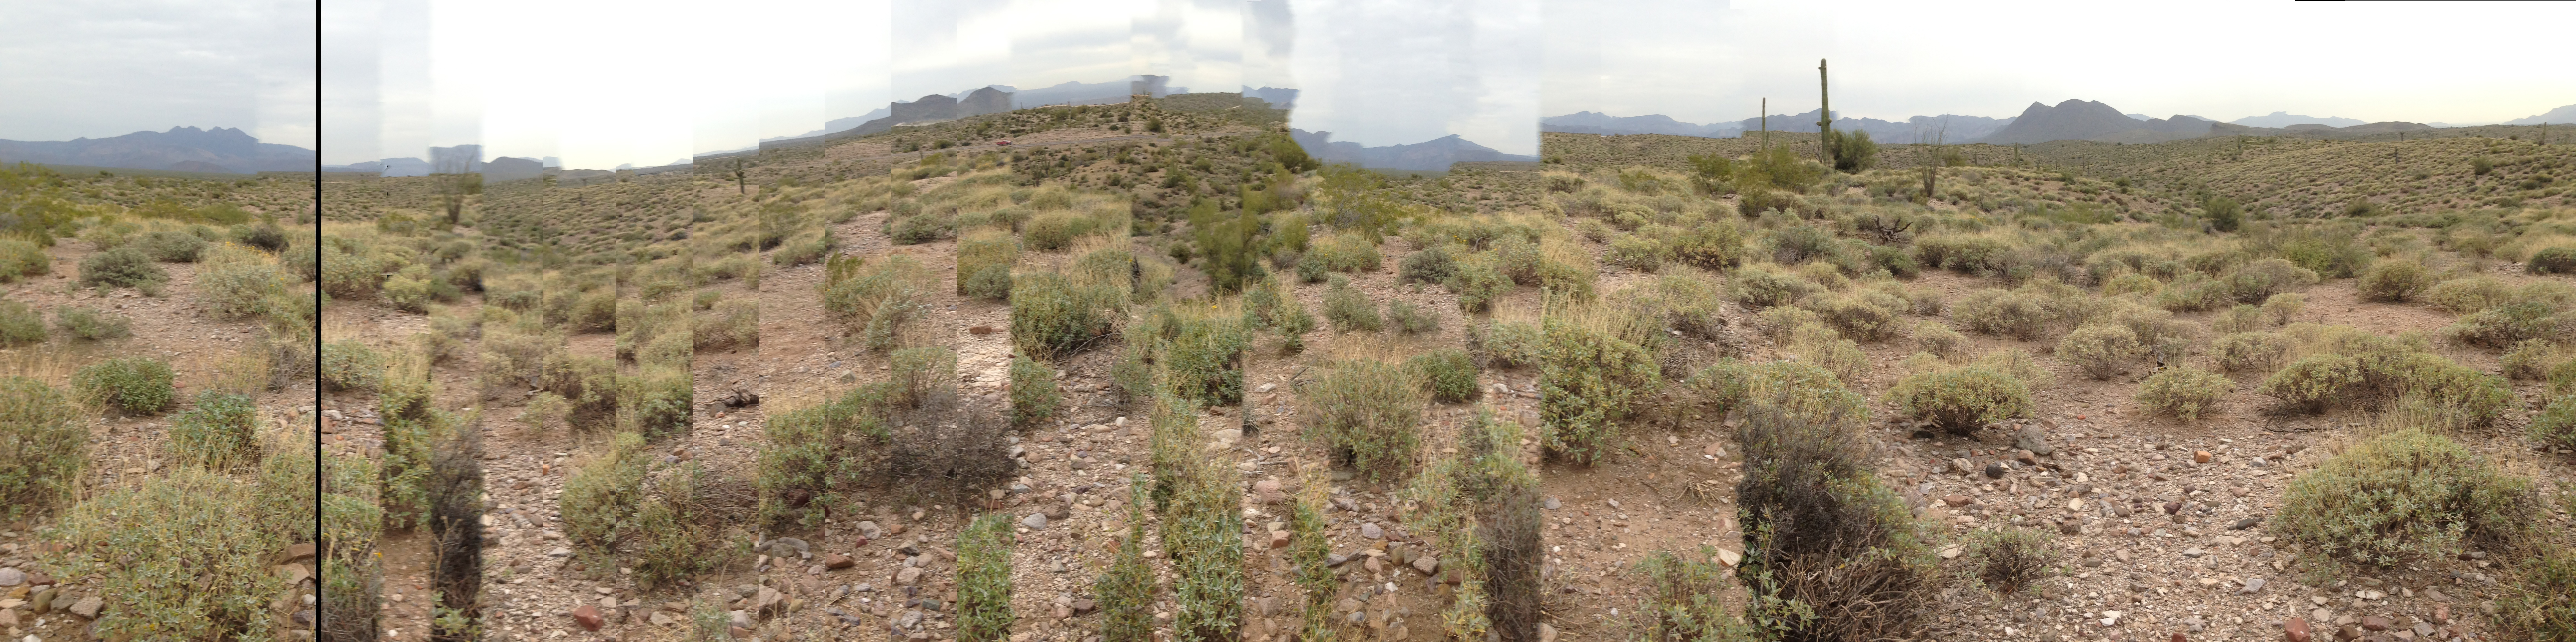
tree, forest, wilderness, trail, prairie, cliff, soil, terrain, ridge, cool image, grassland, badlands, wetland, plateau, habitat, ecosystem, steppe, biome, natural environment, grass family, land lot